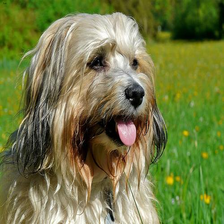
Species: dog
Breed: havanese